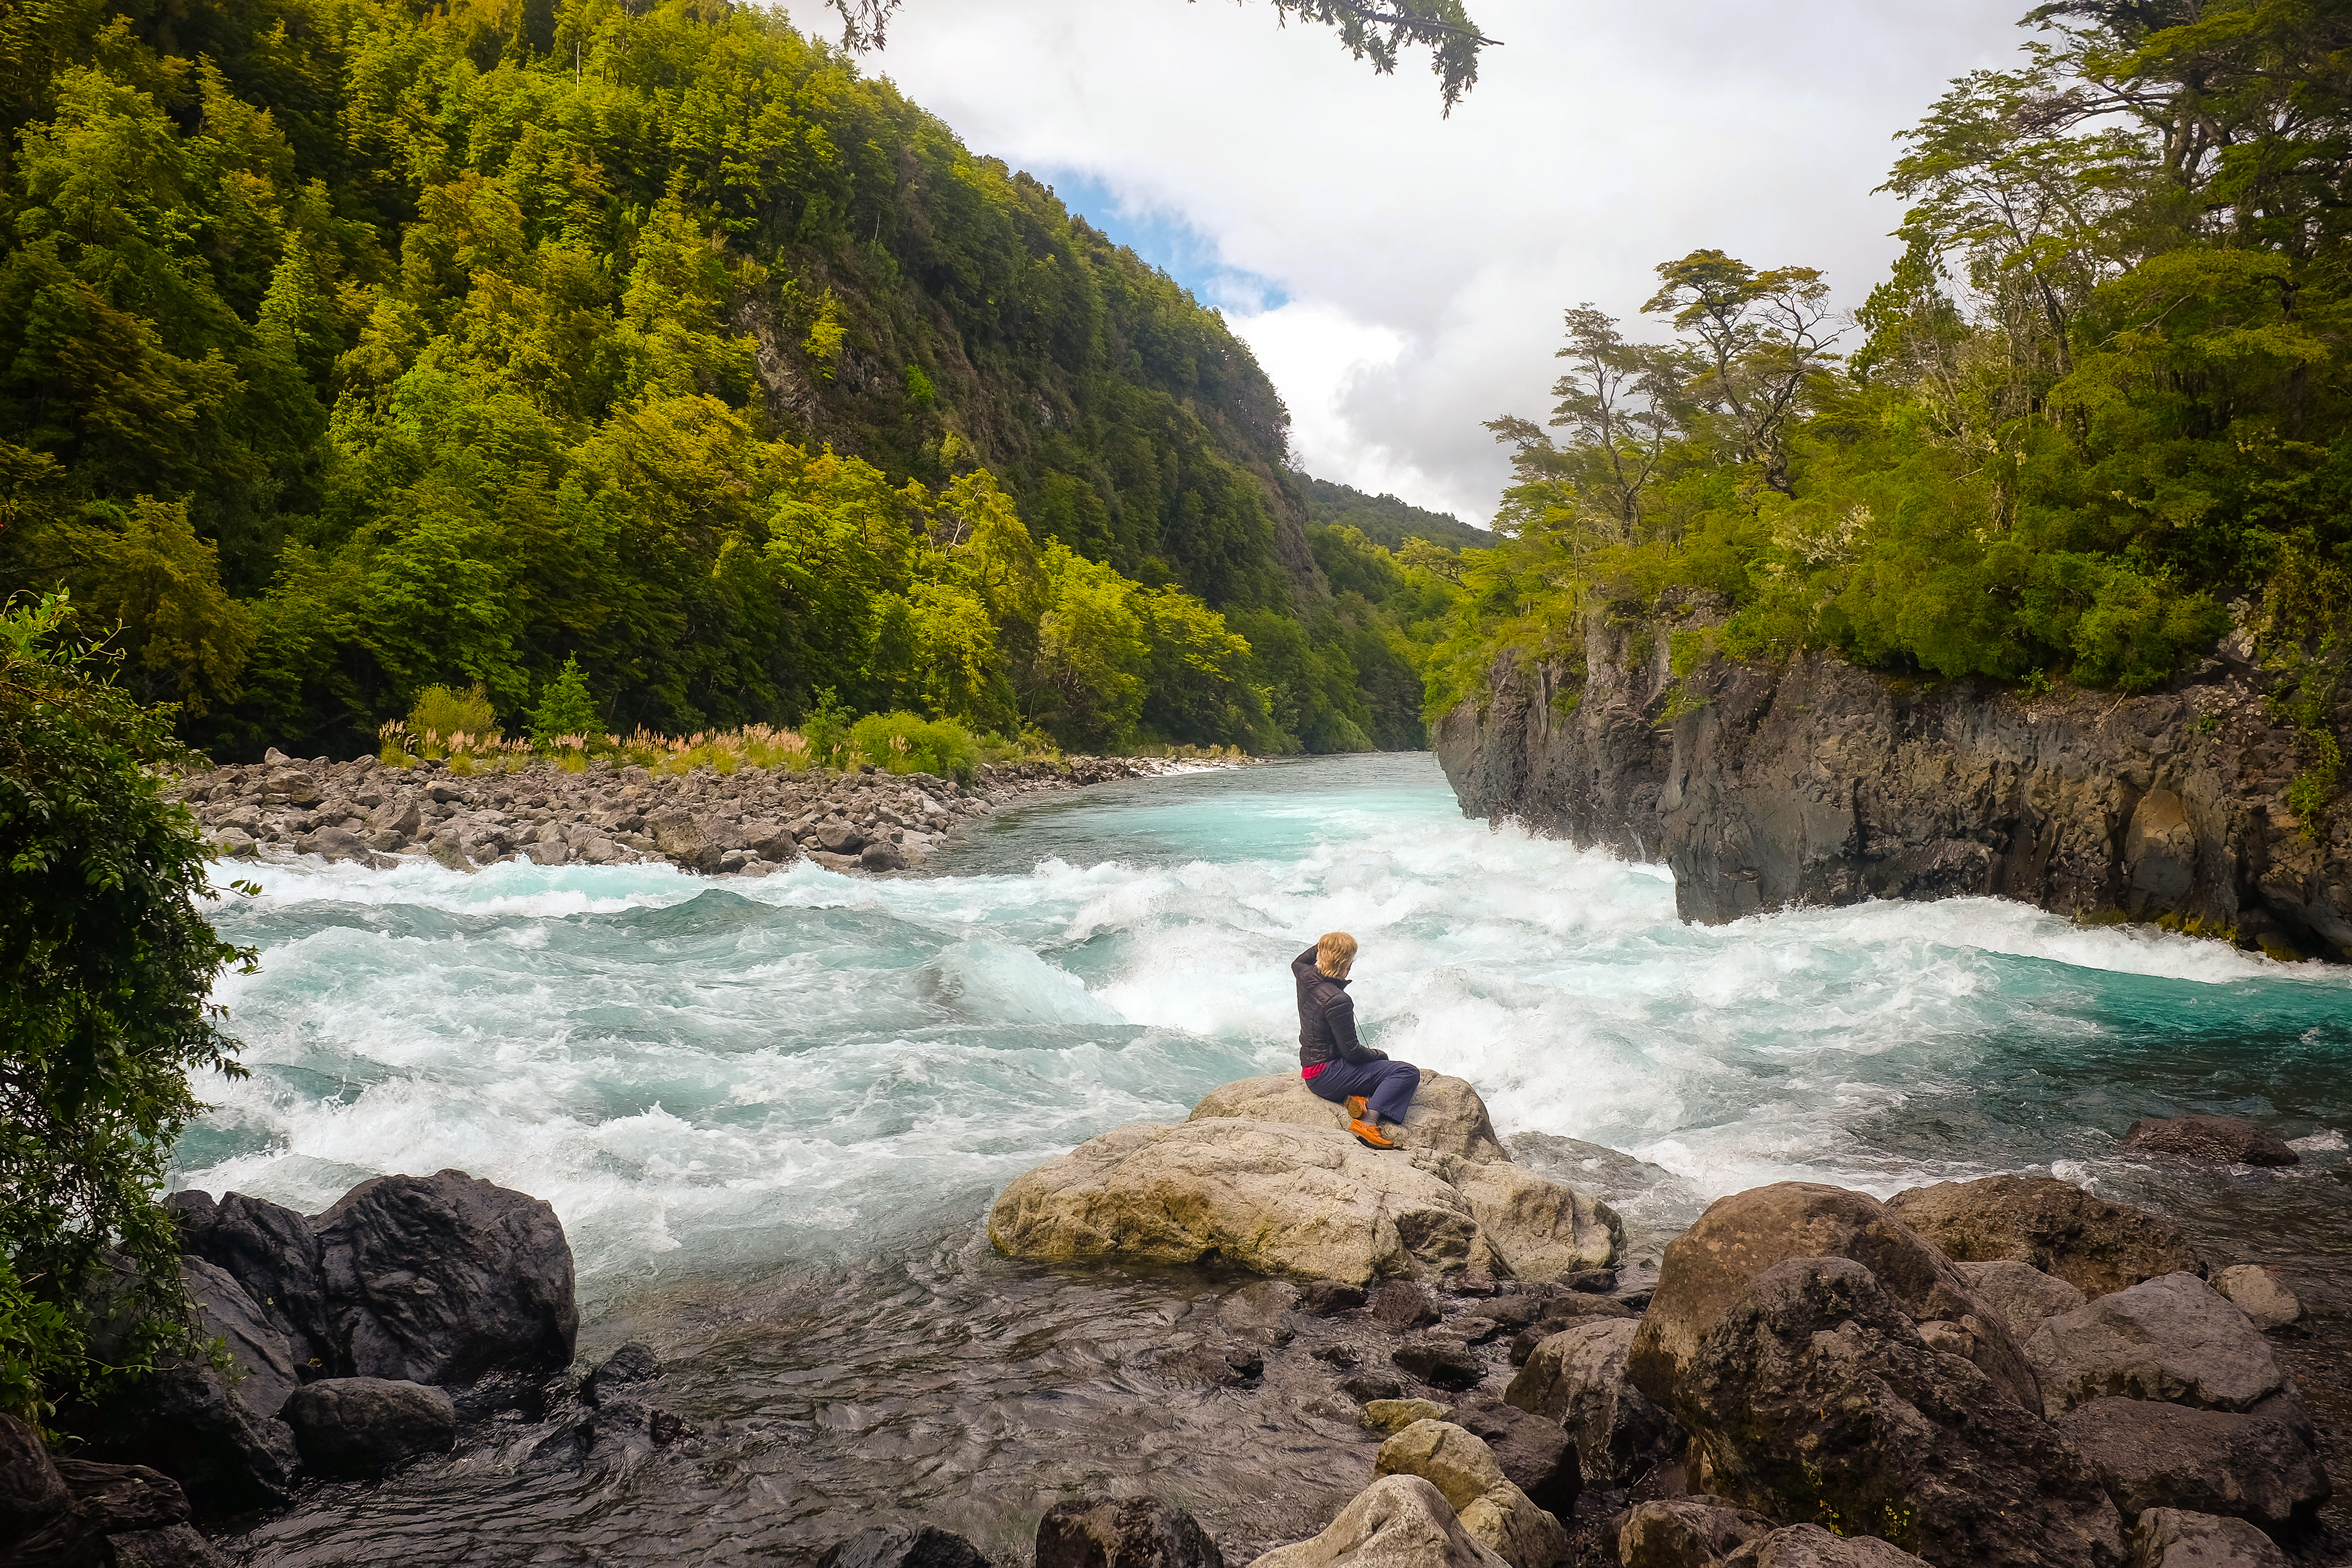
water, waterfall, wilderness, river, valley, explore, fujifilm, stream, rapid, chile, body of water, x100, fuji, x100s, water feature, 100116, 114, landform, saltosdelpetrohu, petrohu, r opetrohu, petrohu river, geographical feature